Daniel Carnevali

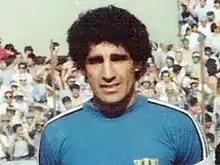
Carnevali with Rosario Central

Daniel Alberto Carnevali (born 4 December 1946) is an Argentine retired football goalkeeper who played for the Argentina national team in the 1970s.